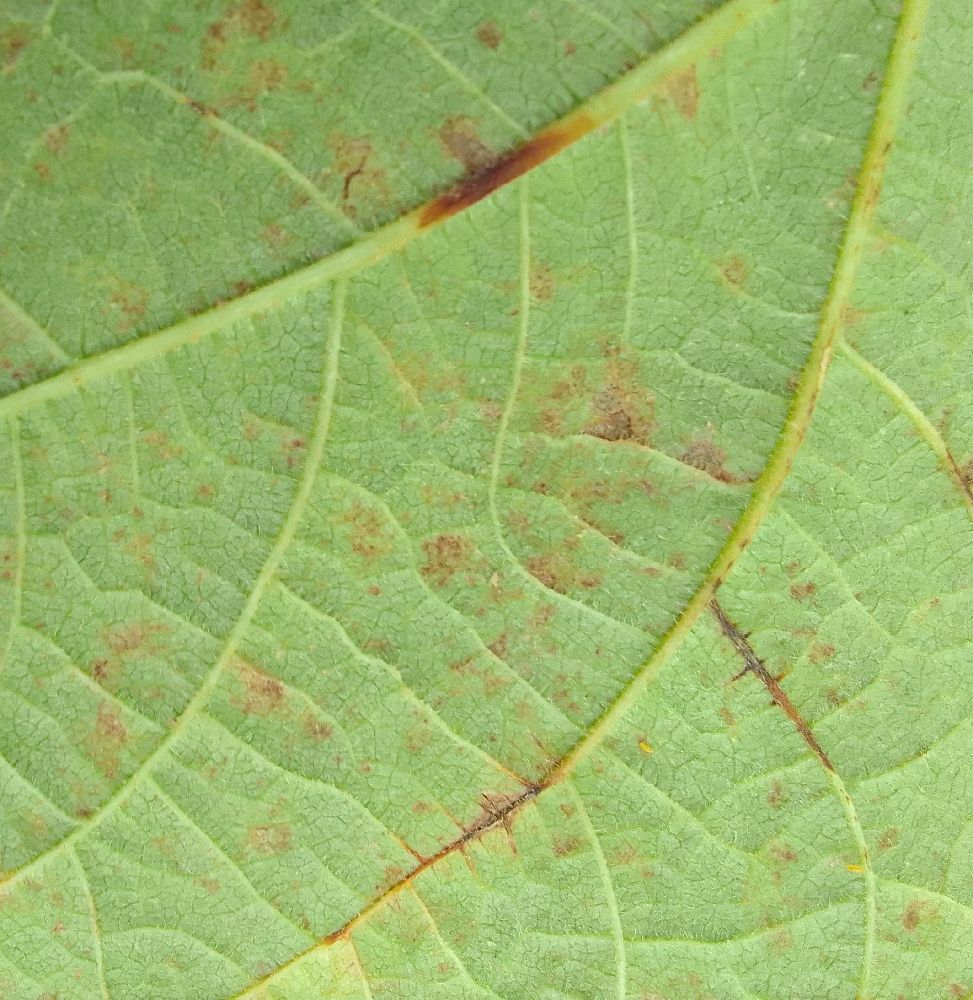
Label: anthracnose